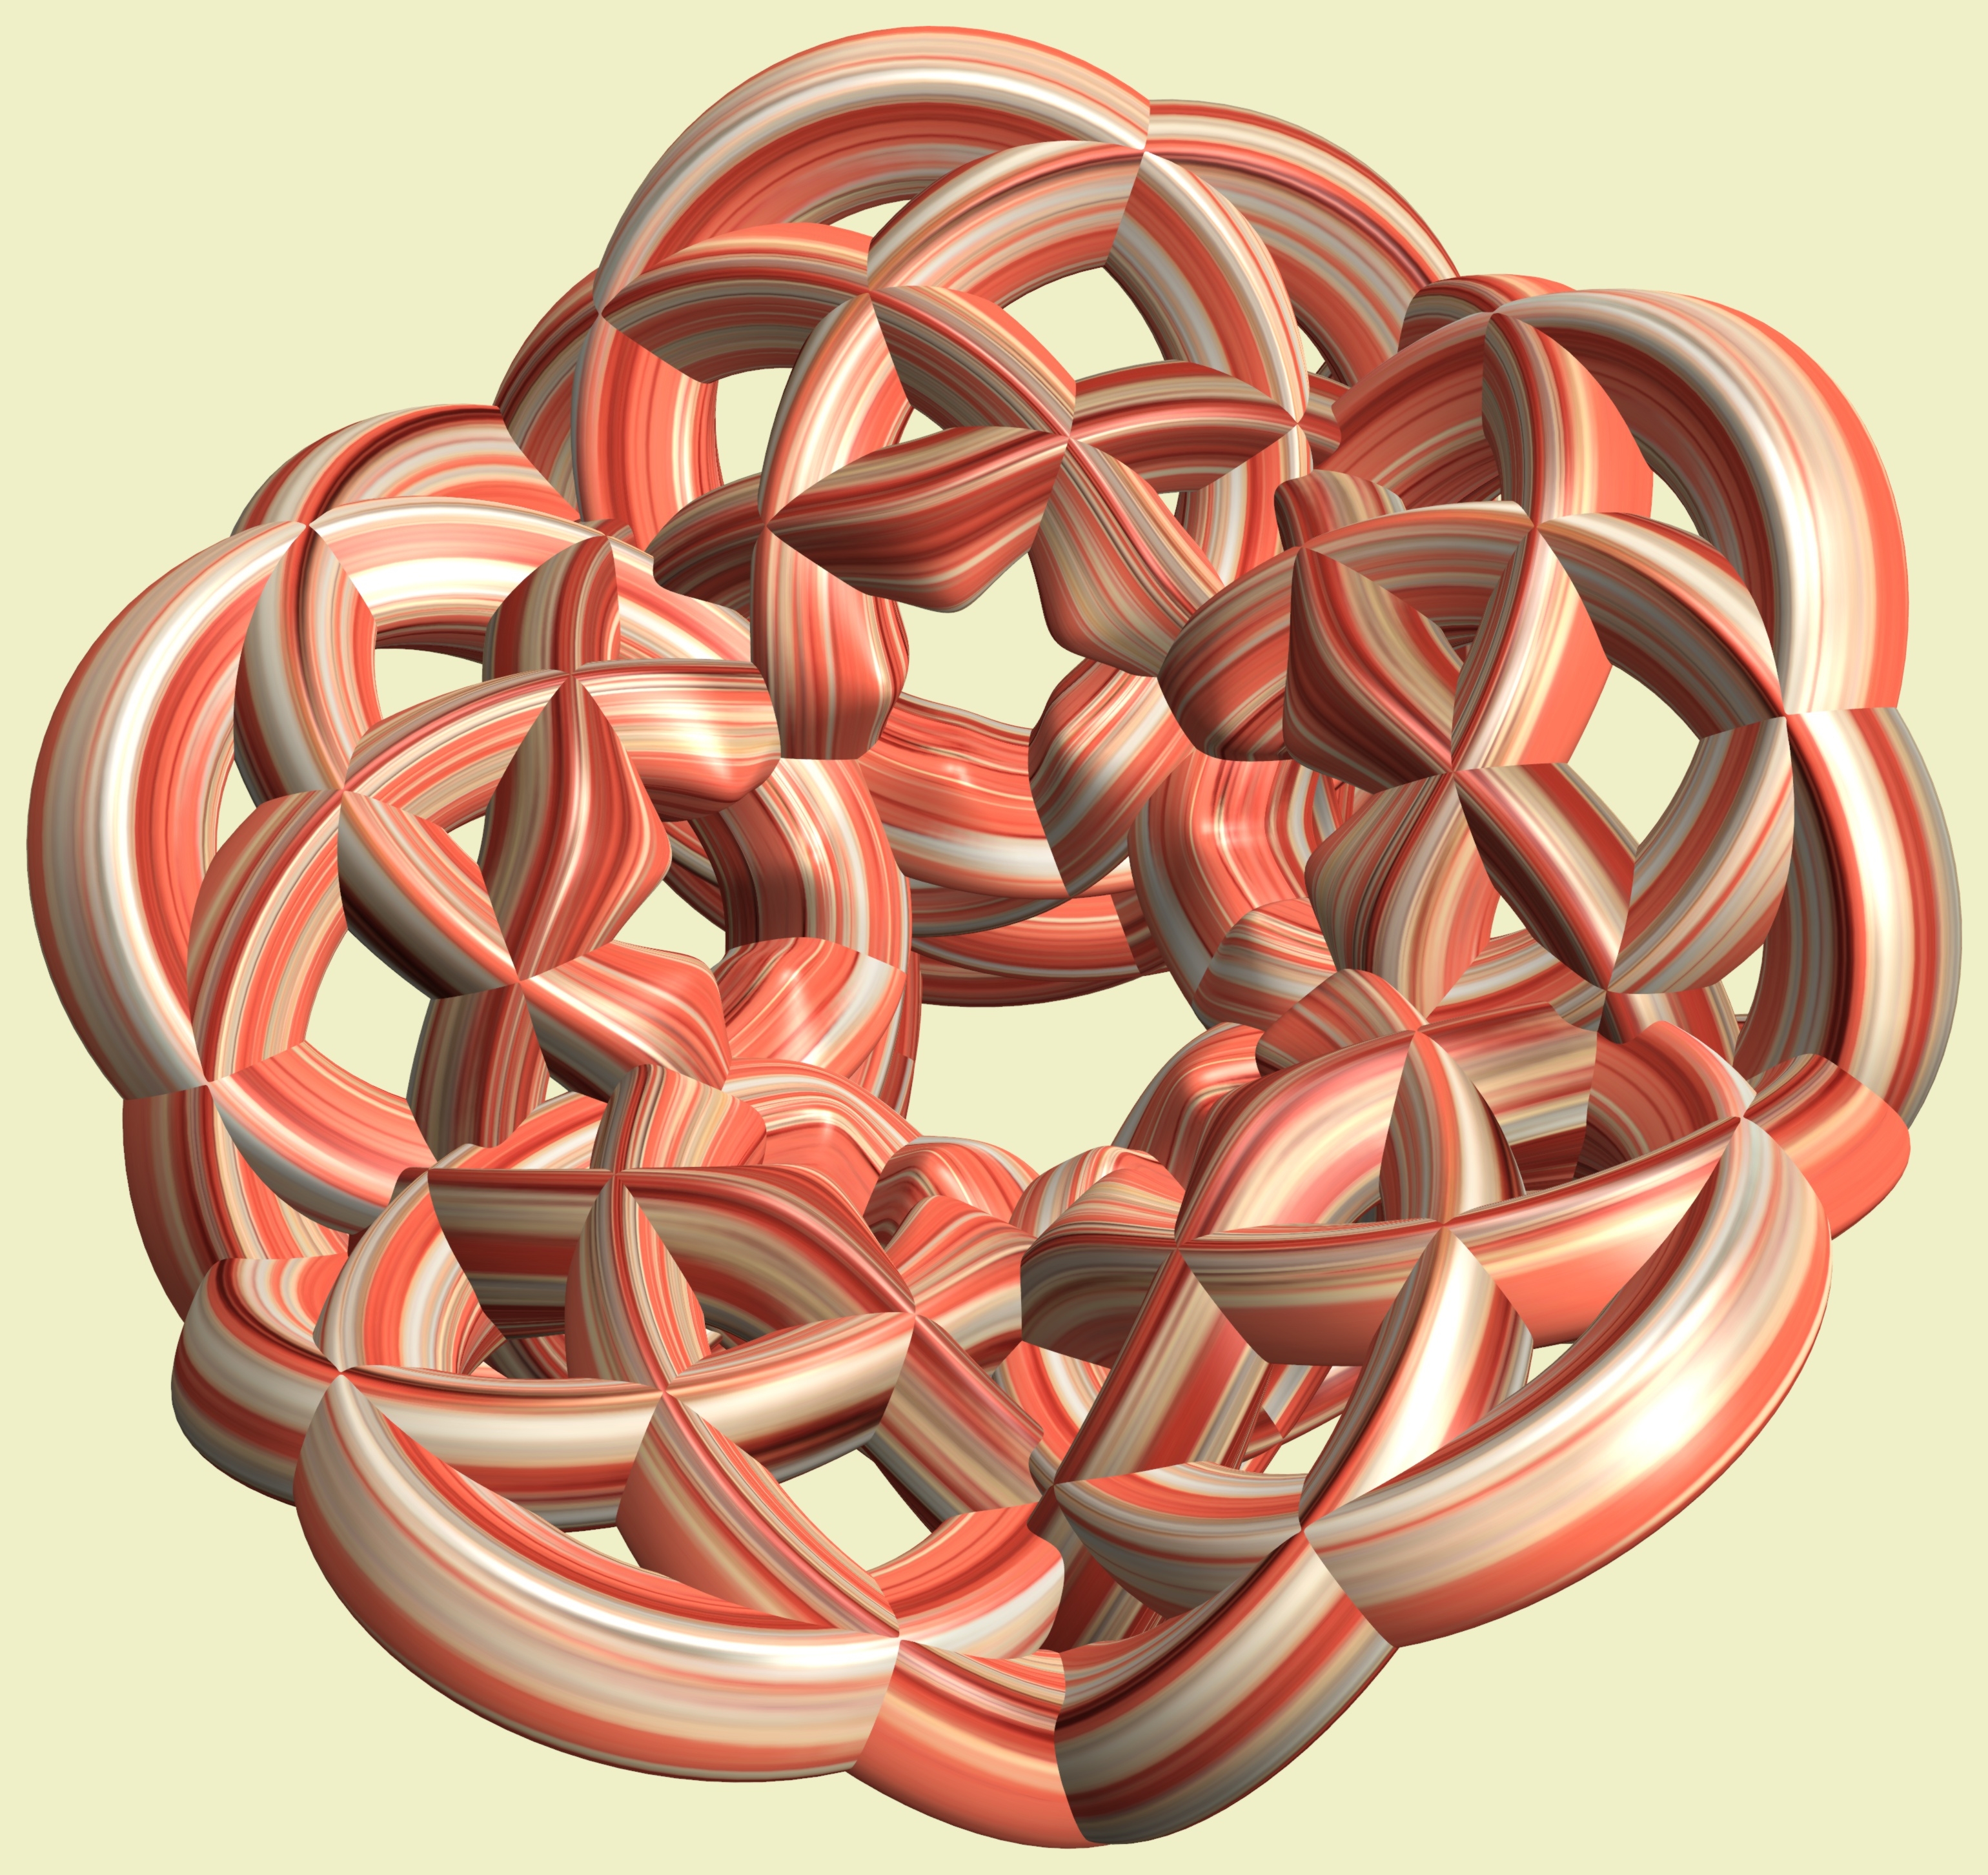
structure, texture, petal, heart, pattern, food, geometry, circle, sculpture, design, symmetry, mesh, 3d, graphic, shape, torus, mathematica, cg, parametricplot3d, code, program, algorithm, mapping, geometricsculpture, lissajous, fashion accessory